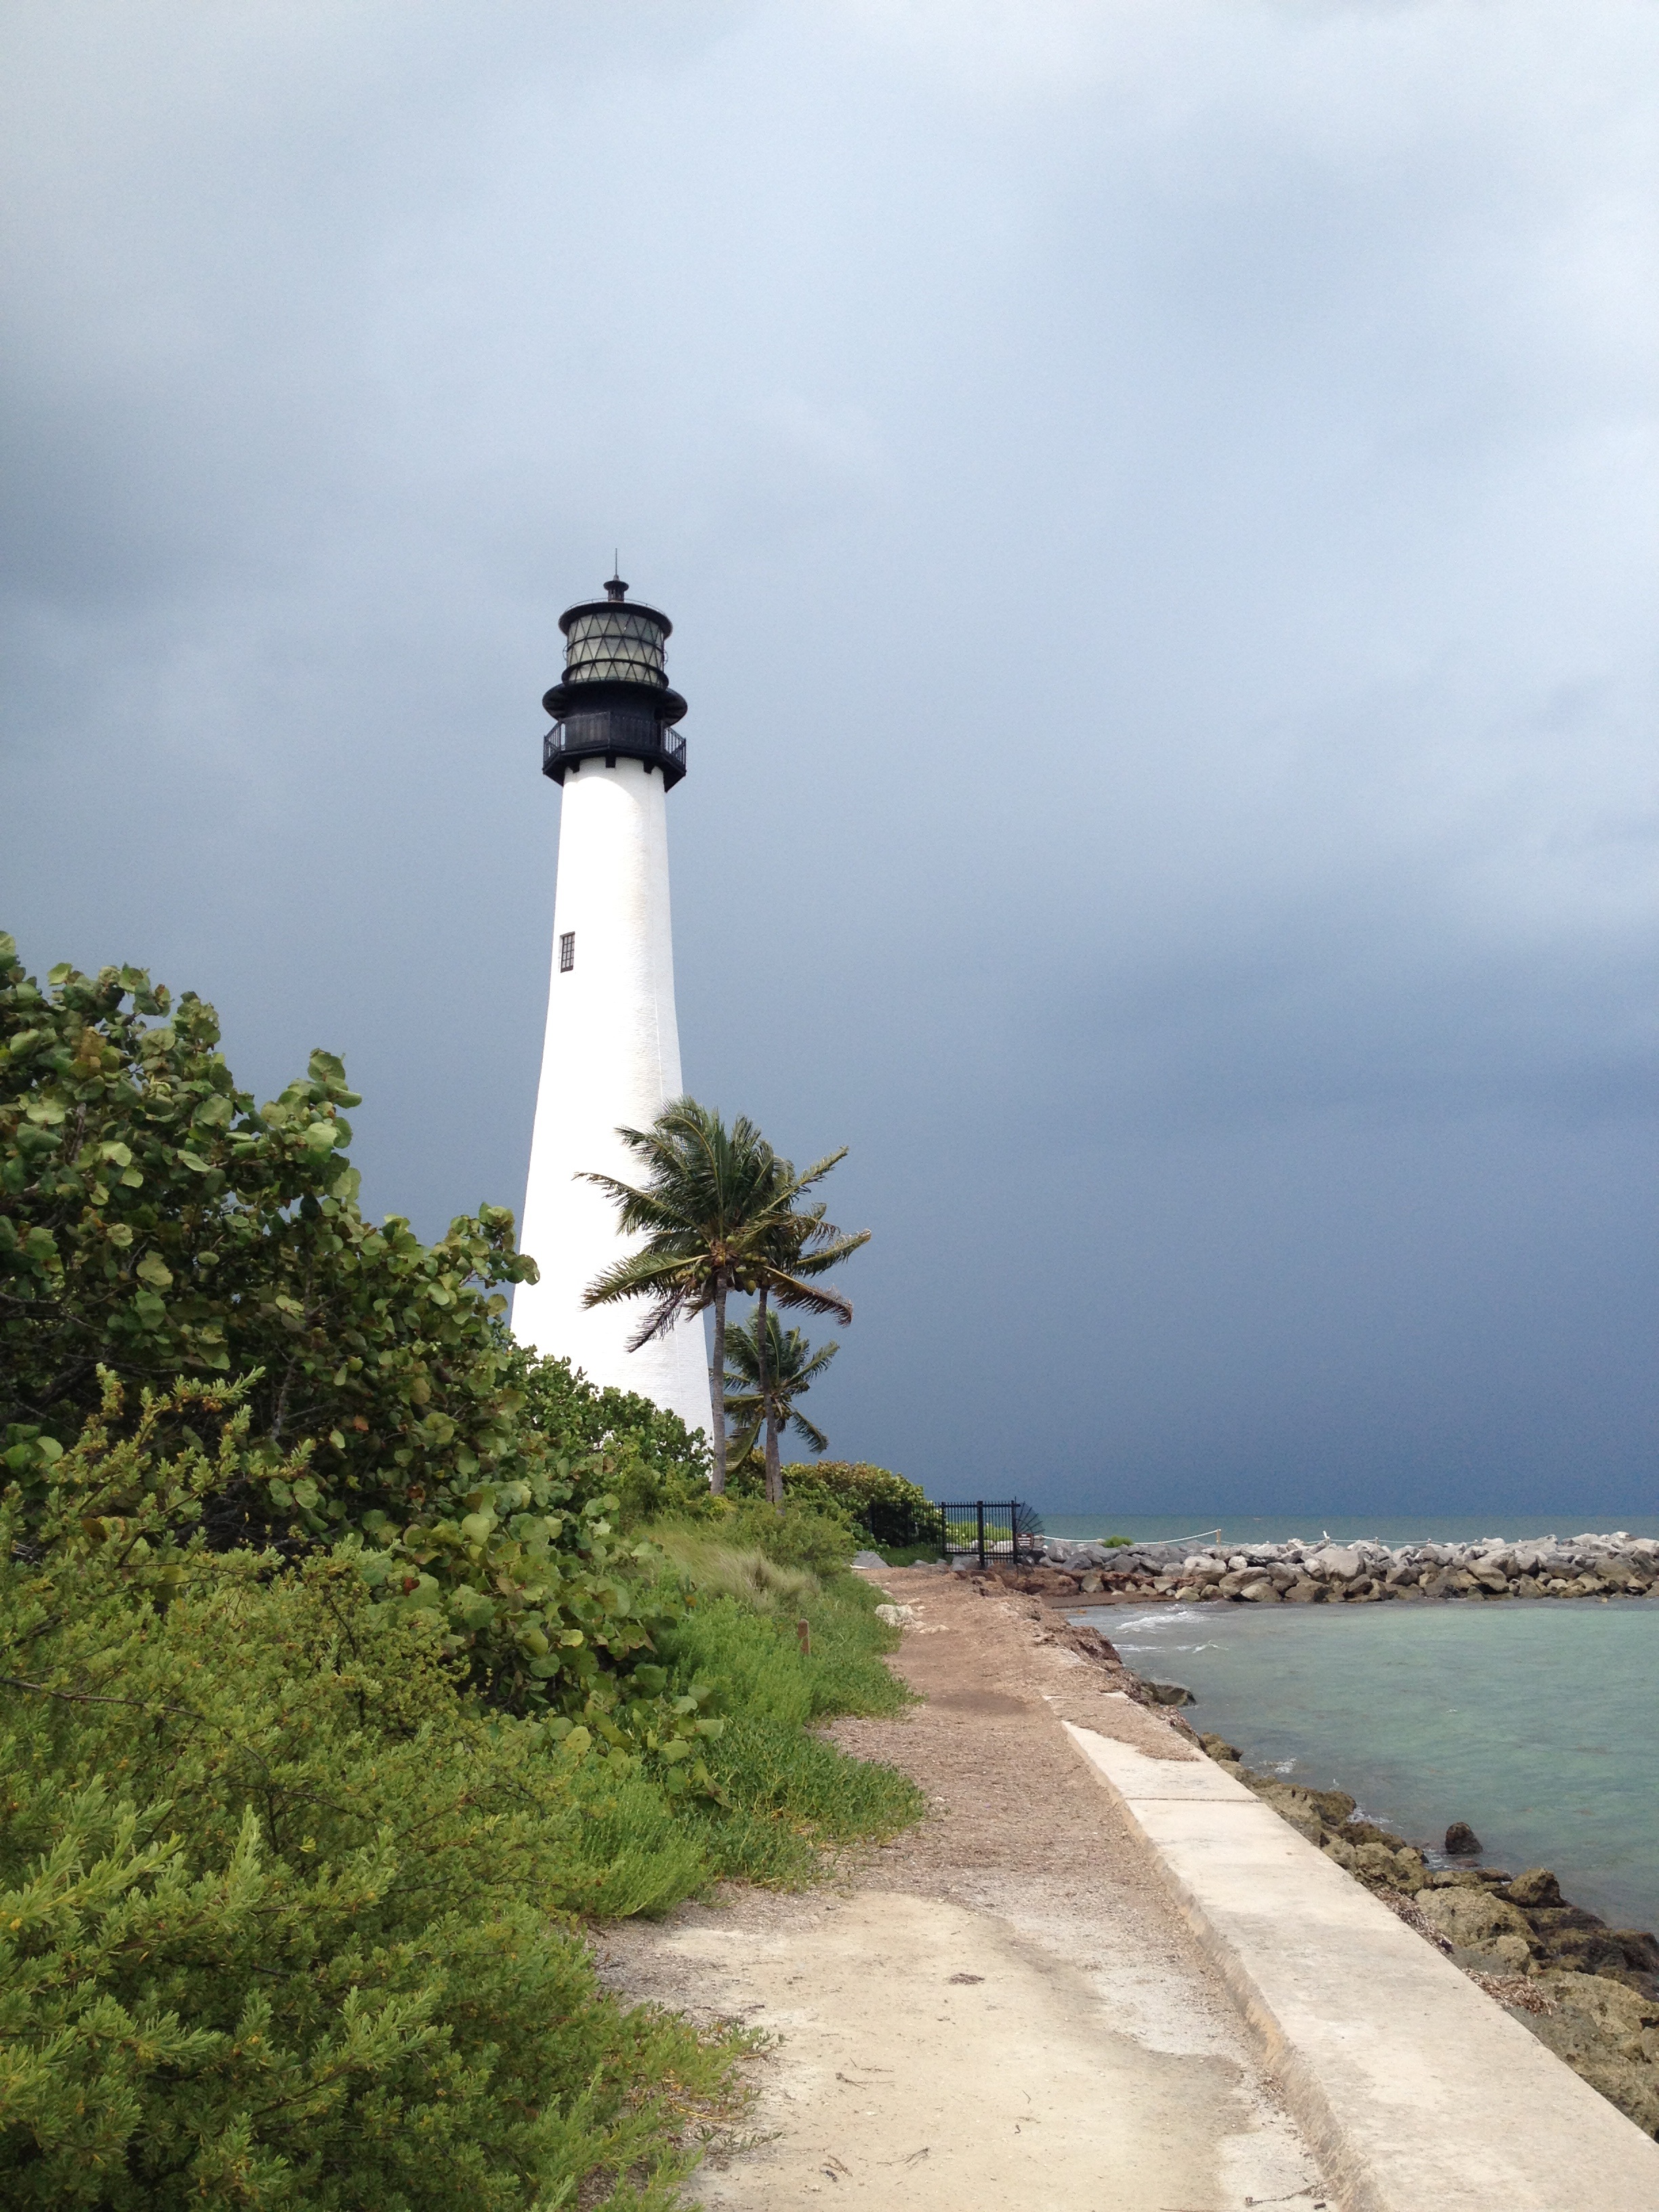
beach, sea, coast, ocean, lighthouse, sun, summer, cove, tower, bay, cape